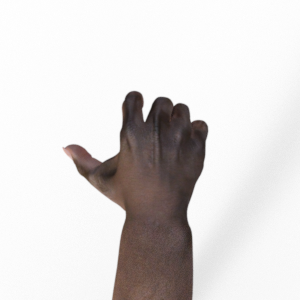
Label: rock